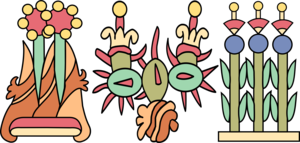
L’expression empire aztèque est couramment employée dans l'historiographie mésoaméricaniste pour désigner les territoires sous domination mexica, c’est-à-dire soumis au paiement d'un tribut régulier au dirigeant aztèque. Dans la langue utilisée par les Aztèques, le nahuatl, ces territoires étaient désignés par l'expression « mexica tlatocayotl » signifiant « soumis au pouvoir du tlatoani de Mexico ». Ce territoire partageant souvent des caractéristiques politiques, sociétales et culturelles très similaires voire identiques à celles des provinces tributaires de l’« Excan Tlatoloyan », l’expression « empire aztèque » est également employée pour désigner ce plus ample territoire.
La chute de l'Empire aztèque s’est produite entre 1519 et 1521 lors du conflit qui a opposé l'Empire aztèque aux troupes armées d'Hernán Cortés.
Il y a 13 monarchies dans les Amériques. Chacune est une monarchie constitutionnelle dans laquelle le souverain hérite de son mandat, le conservant généralement jusqu'à sa mort ou son abdication, et est lié par les lois et les coutumes dans l'exercice de ses pouvoirs. Dix de ces monarchies sont des États indépendants qui partagent comme souverain respectif la reine Élisabeth II, et qui sont des royaumes du Commonwealth, alors que les trois autres sont des dépendances d'autres monarchies européennes. En tant que telles, aucune des monarchies des Amériques n’a de monarque en permanence.